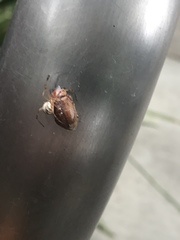
Species: Lactrodectus_hesperus